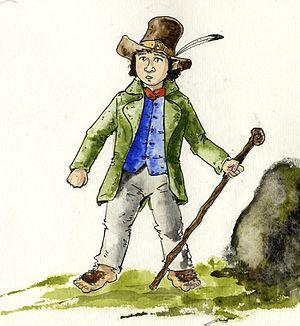
Un hobbit-Terre du Milieu
Les Hobbits, également appelés Semi-hommes ou Periannath, forment un des peuples d'Hommes vivant en Terre du Milieu, dans le légendaire de l'écrivain britannique J. R. R. Tolkien. Ils apparaissent pour la première fois dans le roman Le Hobbit et sont mentionnés dans Le Silmarillion, mais leur histoire est principalement racontée dans le roman Le Seigneur des anneaux, et plus particulièrement dans le prologue consacré aux Hobbits et à leur pays, Le Comté.